Grand Theatre, Leeds

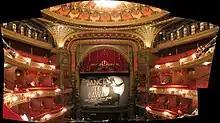
Interior

The theatre is a large scale receiving house and hosts touring productions of West End and Broadway musicals and plays, comedians and music. The theatre is home to Opera North and is regularly visited by Northern Ballet. It has hosted many touring productions, musical artists and comedians.